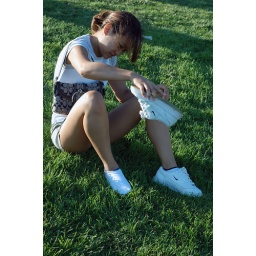
I got sand in my shoe